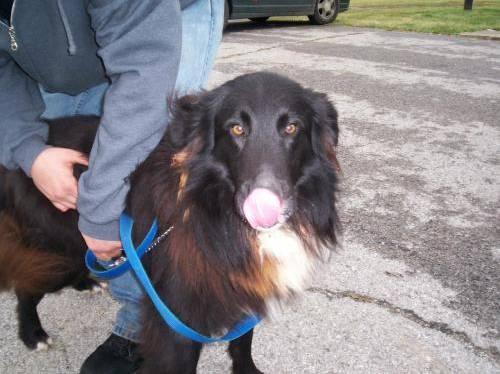
dog